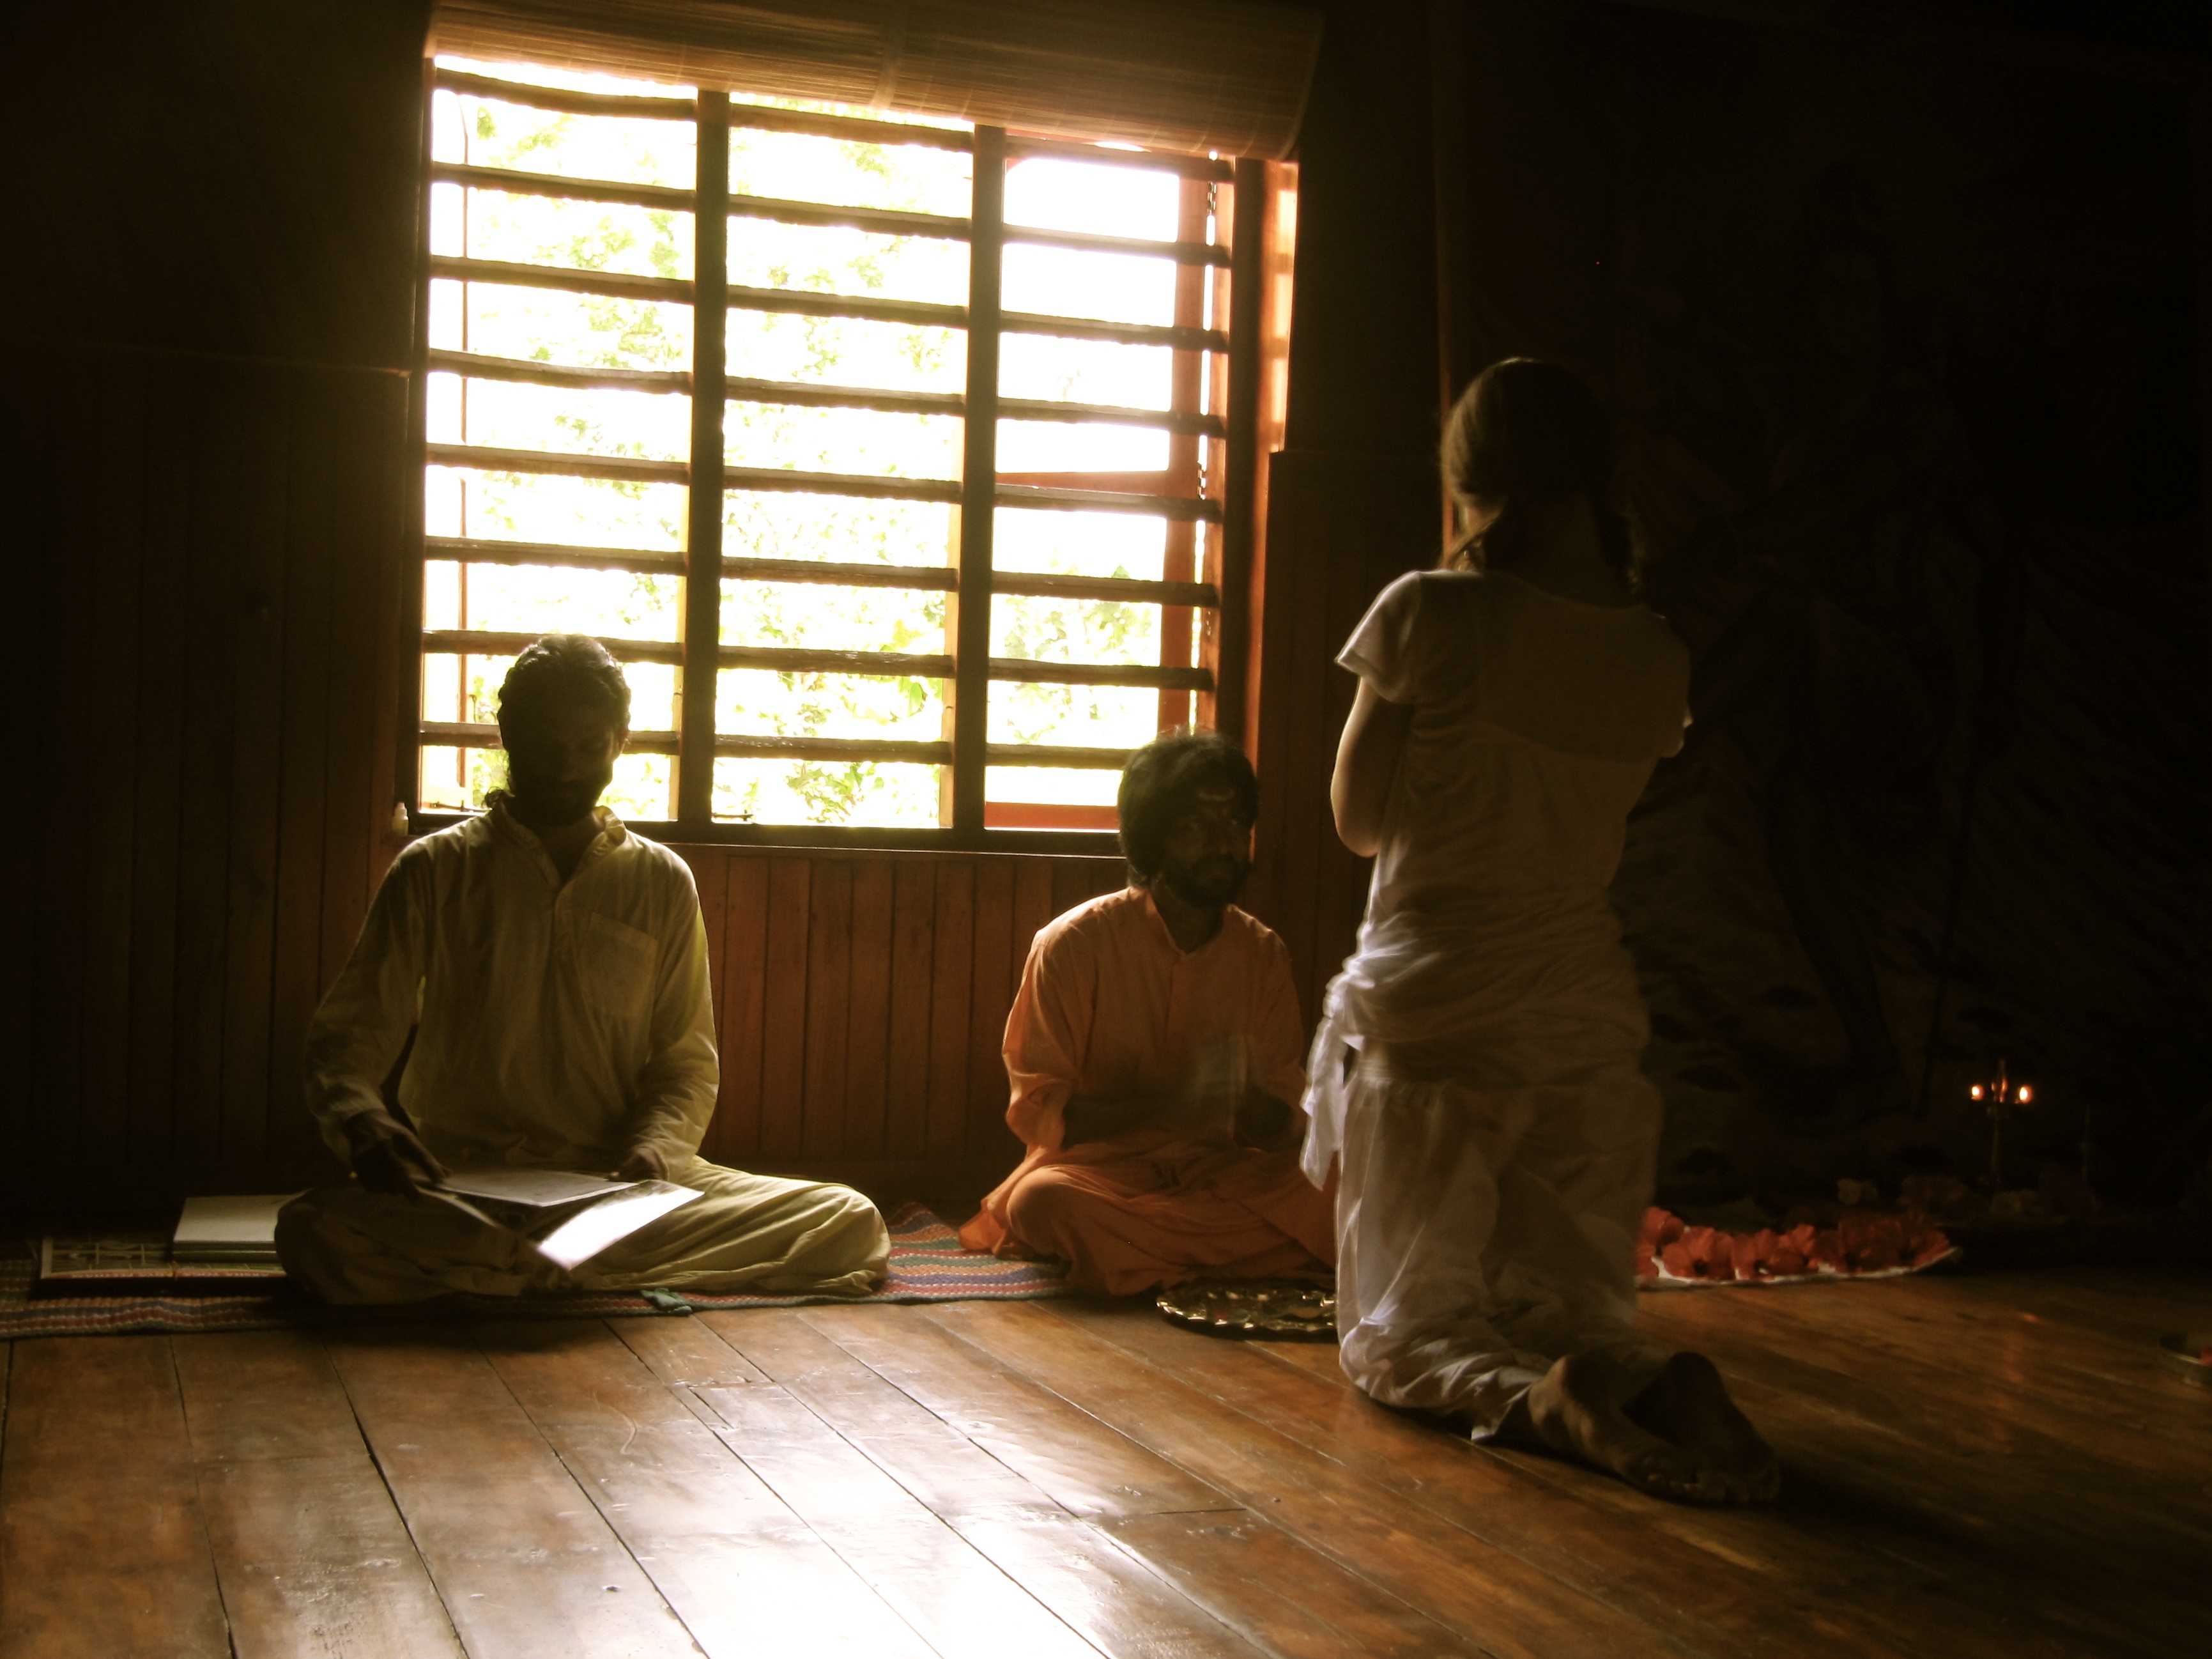
light, monk, darkness, spiritual, performance art, meditation, temple, sports, yoga, india, guru, swami, ayurveda, human positions, physical fitness